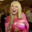
Label: woman